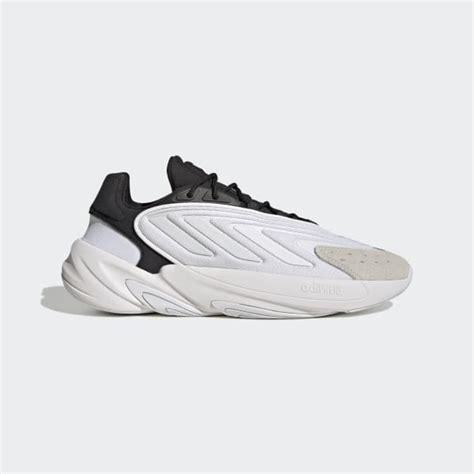
Brand: Adidas
Model: Ozelia